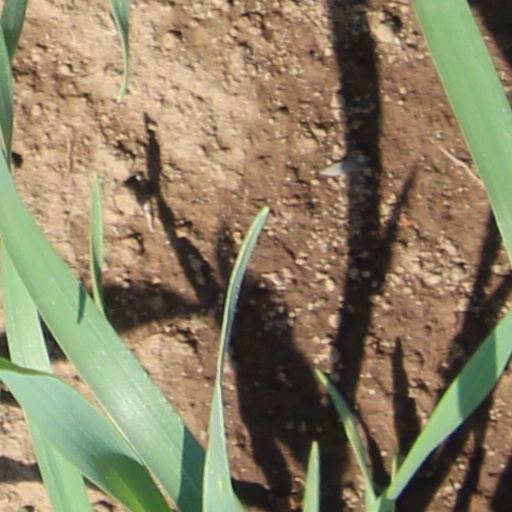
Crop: wheat